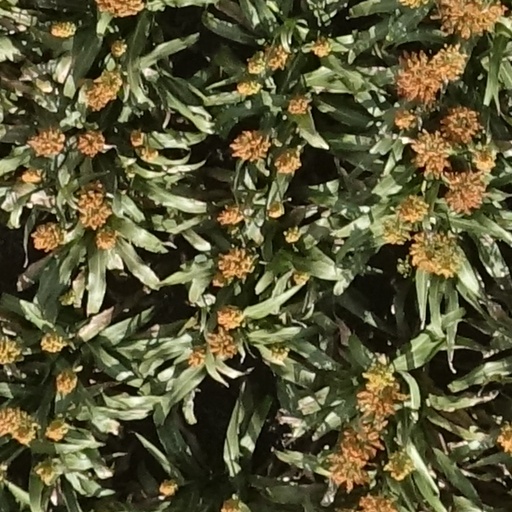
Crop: sorghum